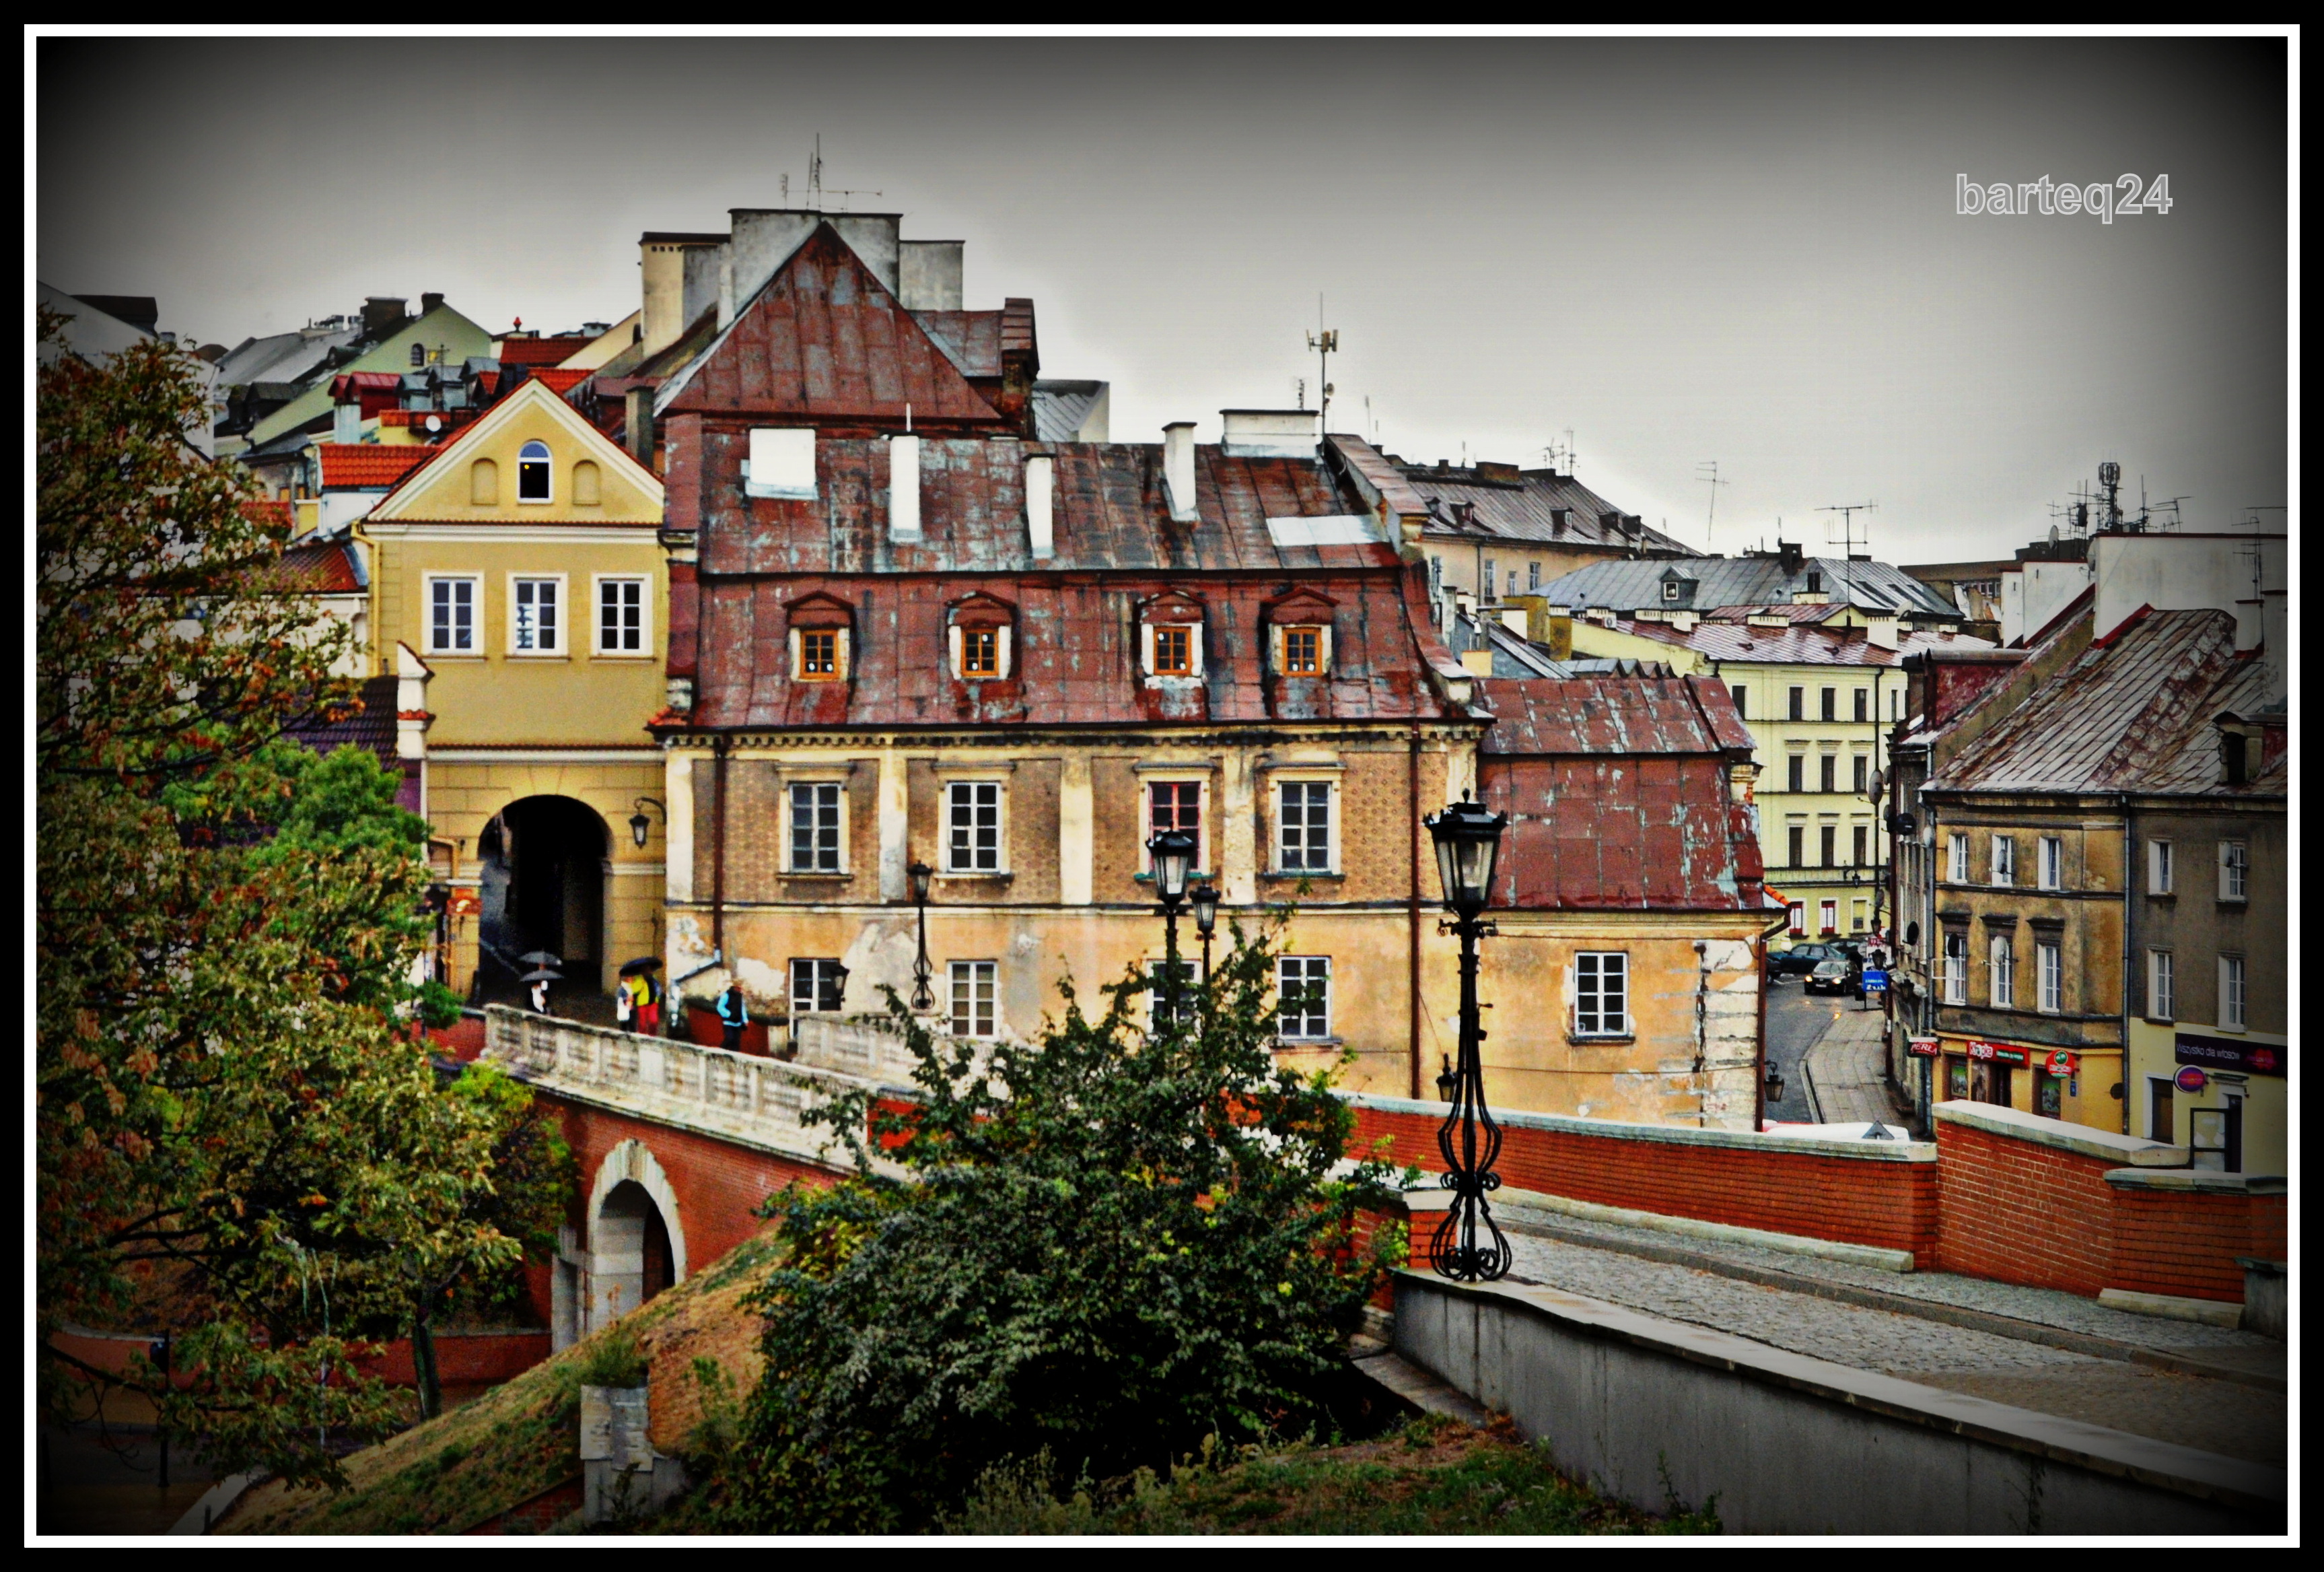
architecture, house, town, home, cityscape, suburb, europe, facade, poland, europa, estate, oldtown, polska, lublin, lubelskie, neighbourhood, residential area